Dali (goddess)

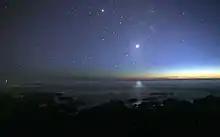
The planet Venus, bright against the night sky

Stories involving Dali often depict her taking mortal hunters as lovers, bringing both blessings and peril to the hunter. In an inversion of traditional gender roles, it is the goddess who chooses the hunter and initiates the affair. Often, her target was a hunter who had done her a favor such as protecting her from a pursuer. She would give her lovers tokens of affection such as beads, jewellery, or small objects like scissors, which he was required to keep hidden from everyone. A hunter who became Dali's lover would be guaranteed success in the hunt. The goddess might even protect the hunter from human assailants and heal his wounds. In return, he was prohibited from revealing the secret of his good fortune, and from taking any mortal lovers for the duration of the affair.